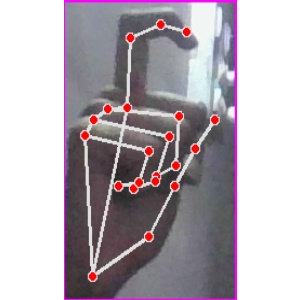
अक्षर: ट